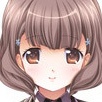
Portrait style: Anime Portrait